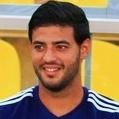
Age: 24